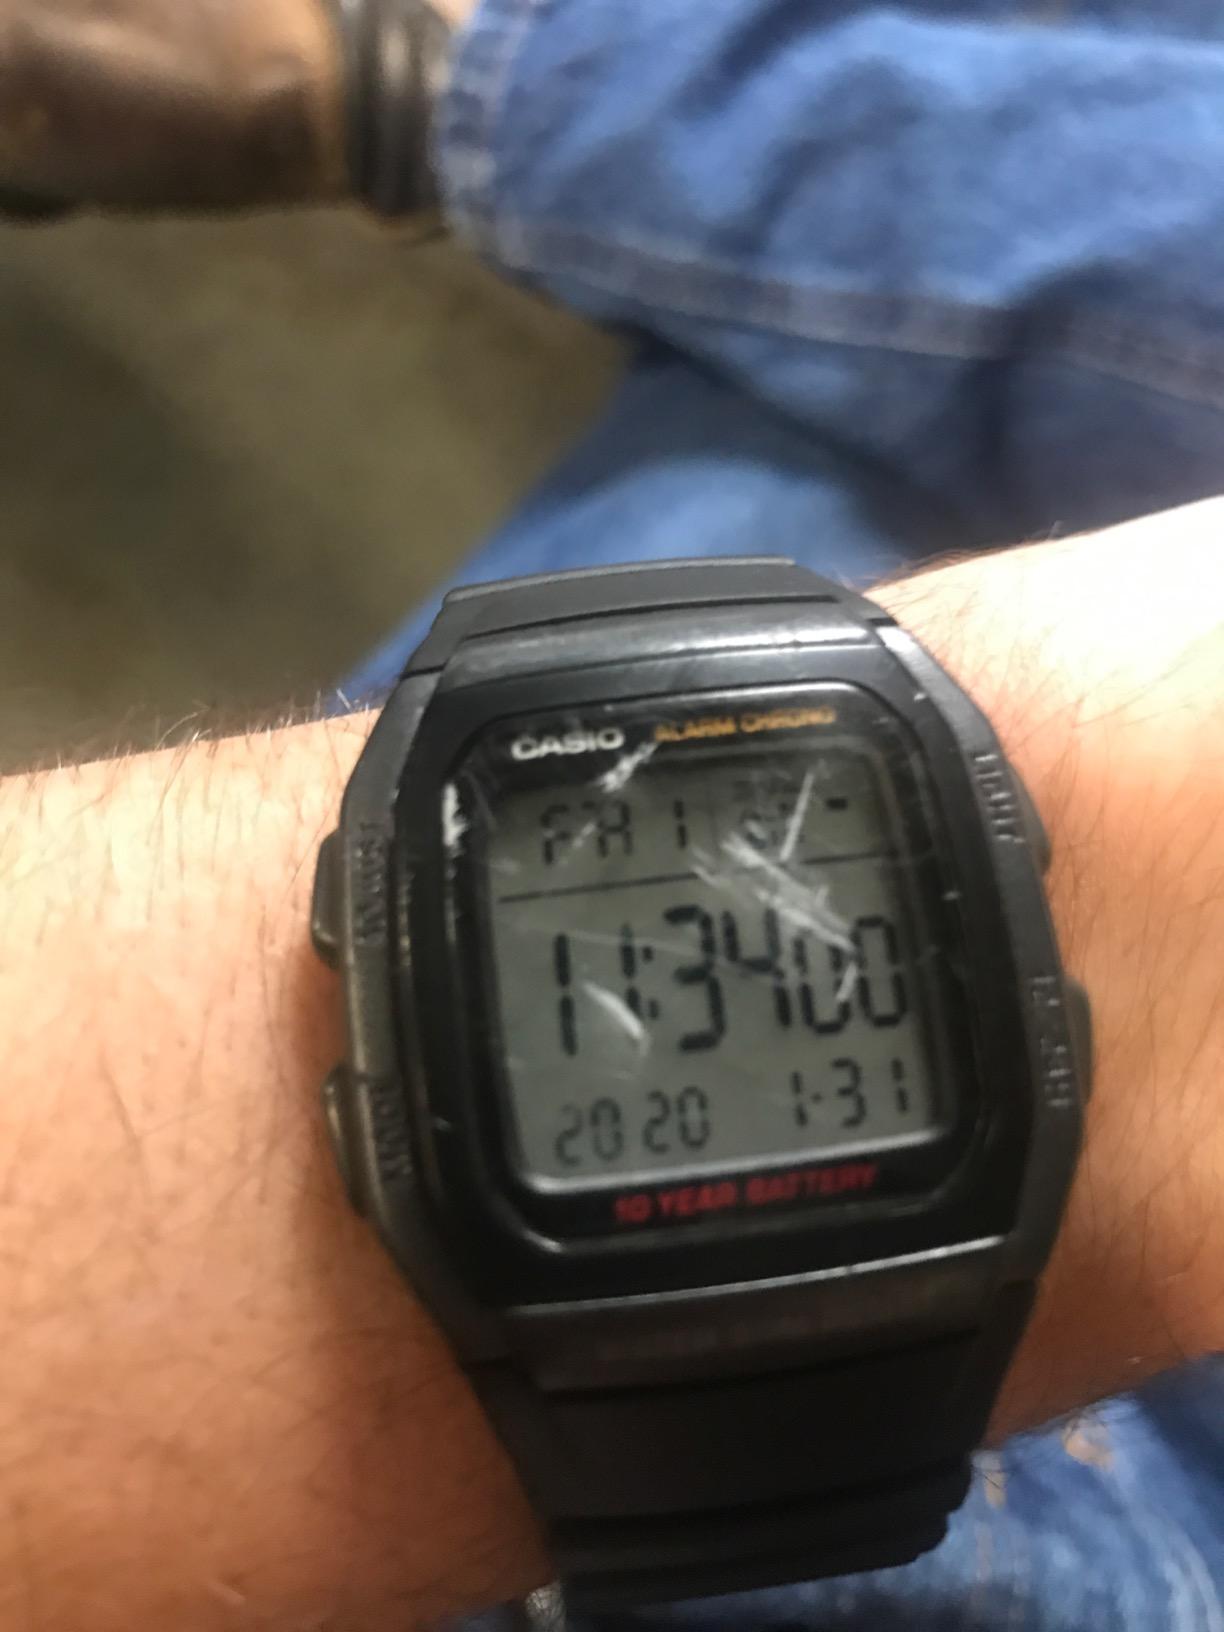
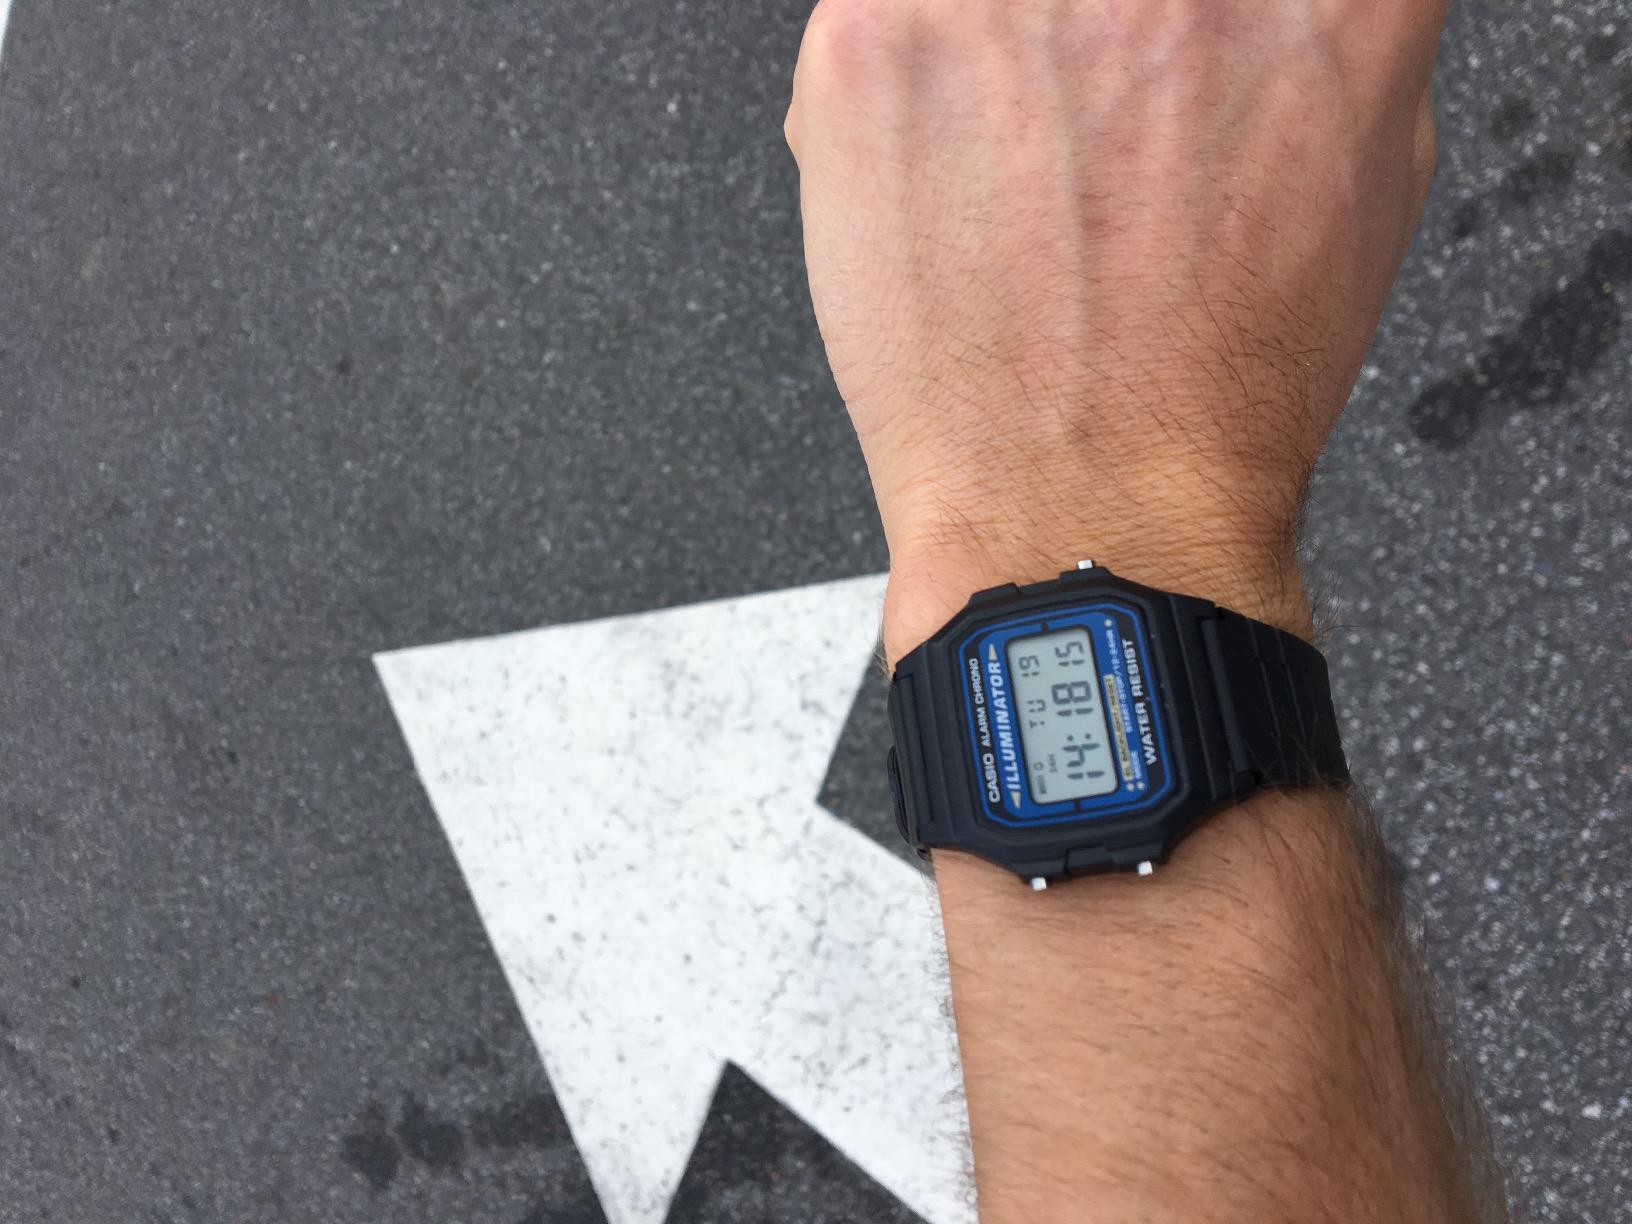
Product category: accessories_watch
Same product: no